Shen Congwen

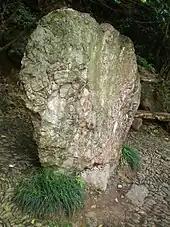
Shen Congwen Grave in Fenghuang County

Shen died of a heart attack on 10 May 1988 in Beijing at the age of 85. Despite his political rehabilitation several years earlier the state-run media in China was silent upon his death. A one-line obituary was published four days later, calling him a "famous Chinese writer" and failed to mention his political troubles, the resurgence of his work, or the importance of his work in the canon of Chinese literature. "The New York Times" published a detailed, paragraphs-long obituary describing him as "a novelist, short-story writer, lyricist and passionate champion of literary and intellectual independence".